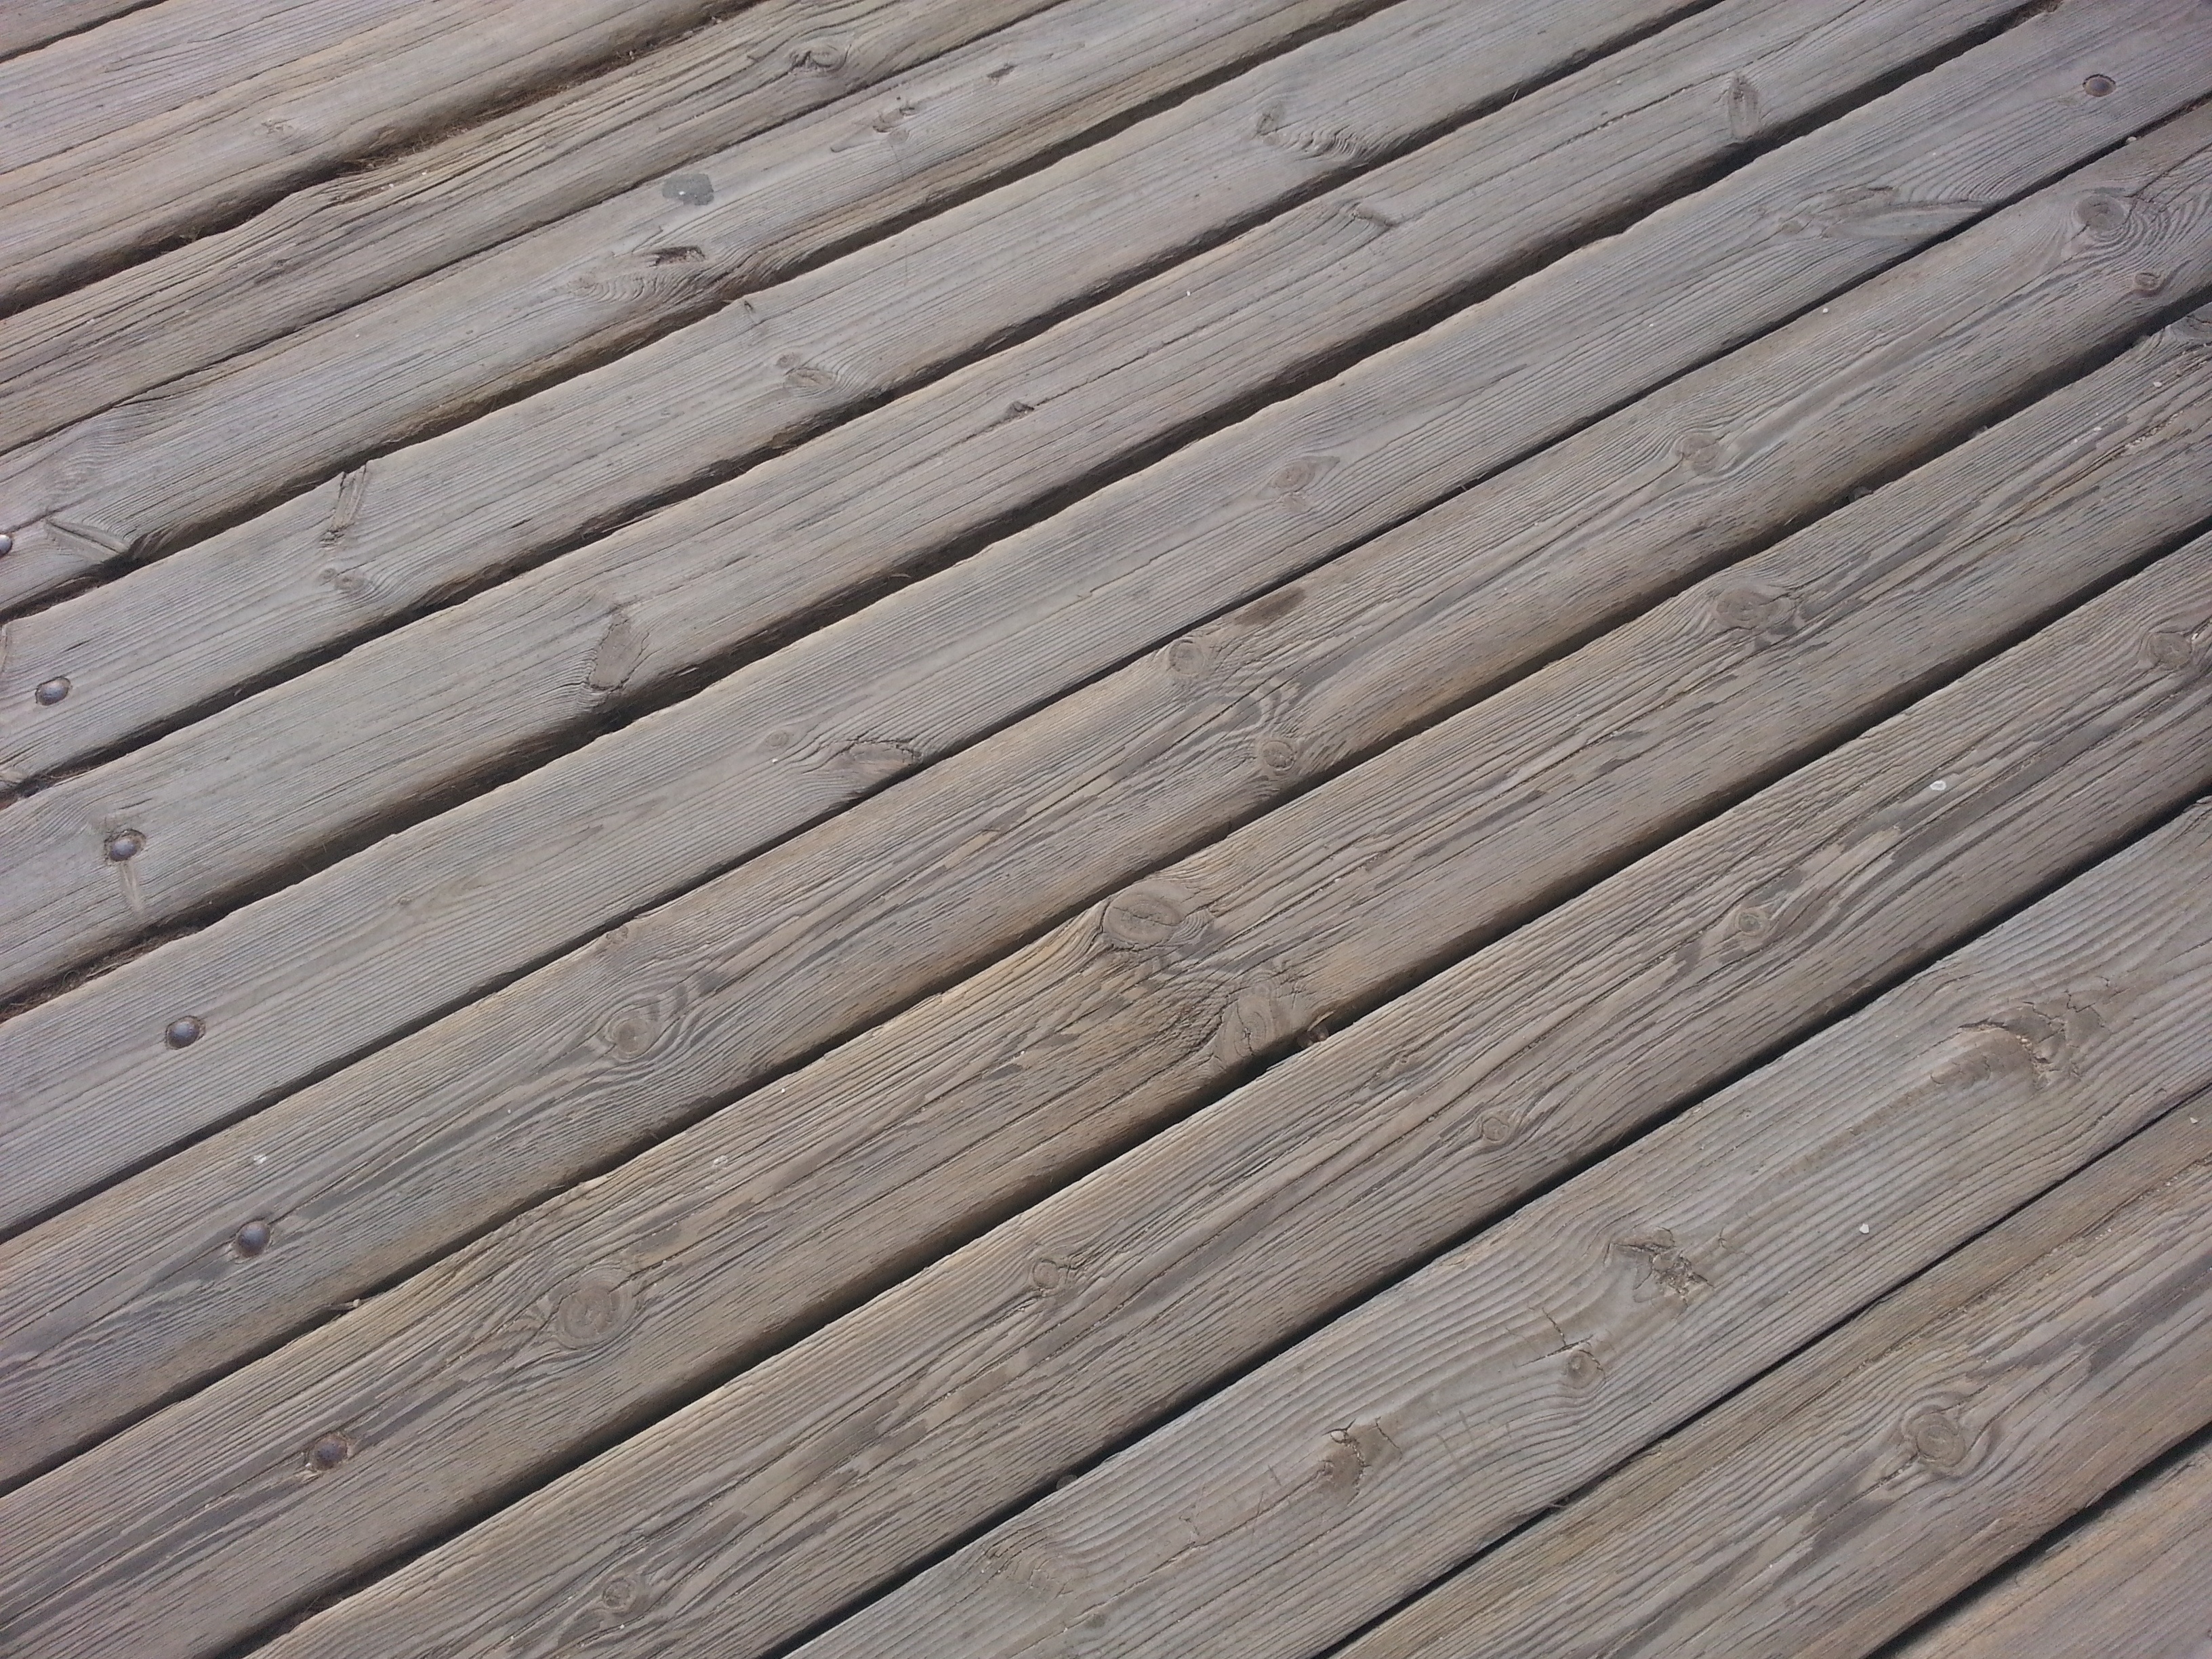
deck, wood, plank, floor, wall, lumber, hardwood, flooring, plywood, wood flooring, outdoor structure, laminate flooring, wood stain